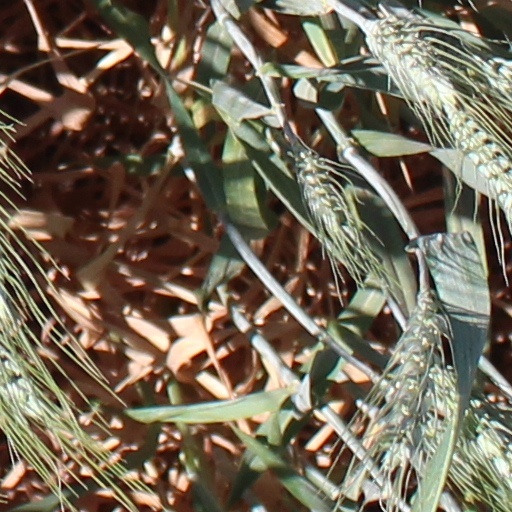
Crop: wheat